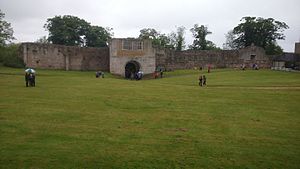
Borge og slotte i England / South Yorkshire
Denne liste over borge og slotte i England er ikke en liste over alle bygninger og steder, hvor ordet ”castle” indgår i navnet eller en liste over bygninger, som er en borg i middelalderlig henseende. Det er heller ikke en liste over alle borge og slotte, der nogensinde er bygget i England: Mange er forsvundet sporløst, men er hovedsageligt en liste over bygninger og ruiner. De bygninger, som er bevaret, er alle blevet ændret i løbet af historien.